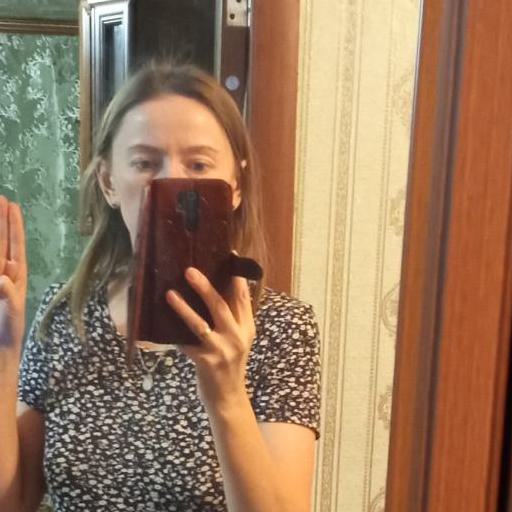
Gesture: no_gesture